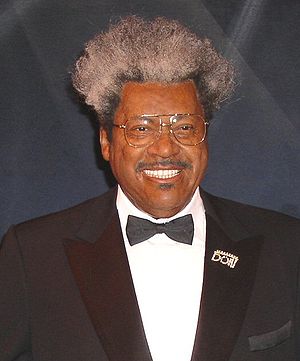
George Foreman / Professionel karriere – Del 2 – The Rumble in the Jungle
Don King, der arrangerede The Rumble in the Jungle
George Edward Foreman er en tidligere amerikansk bokser og to gange verdensmester i sværvægt. Han er også en succesfuld forretningsmand og ordineret som kristen præst. George Foremans kaldenavn er Big George.